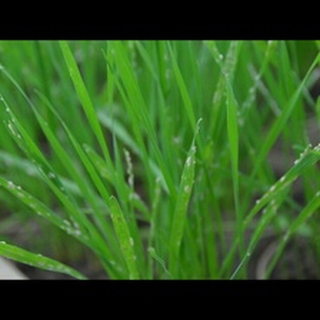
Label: wheat_mildew